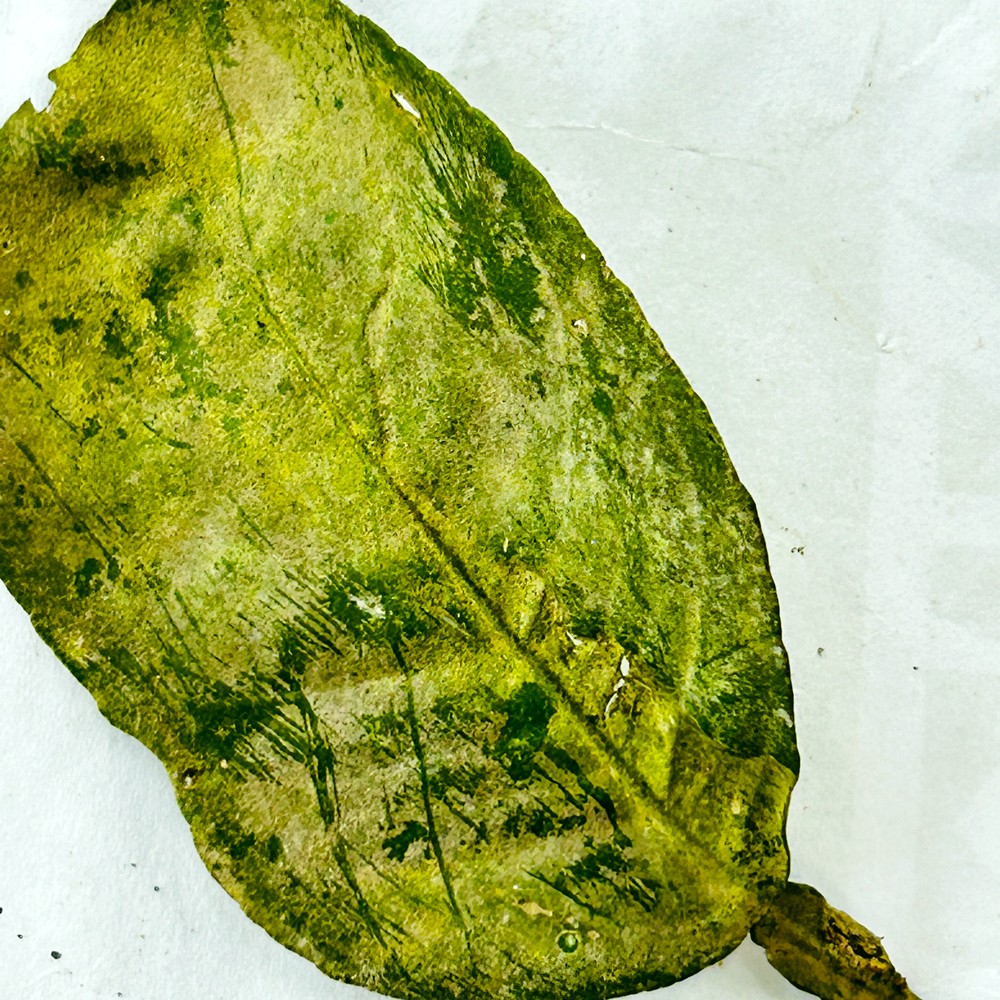
Label: Sooty Mould